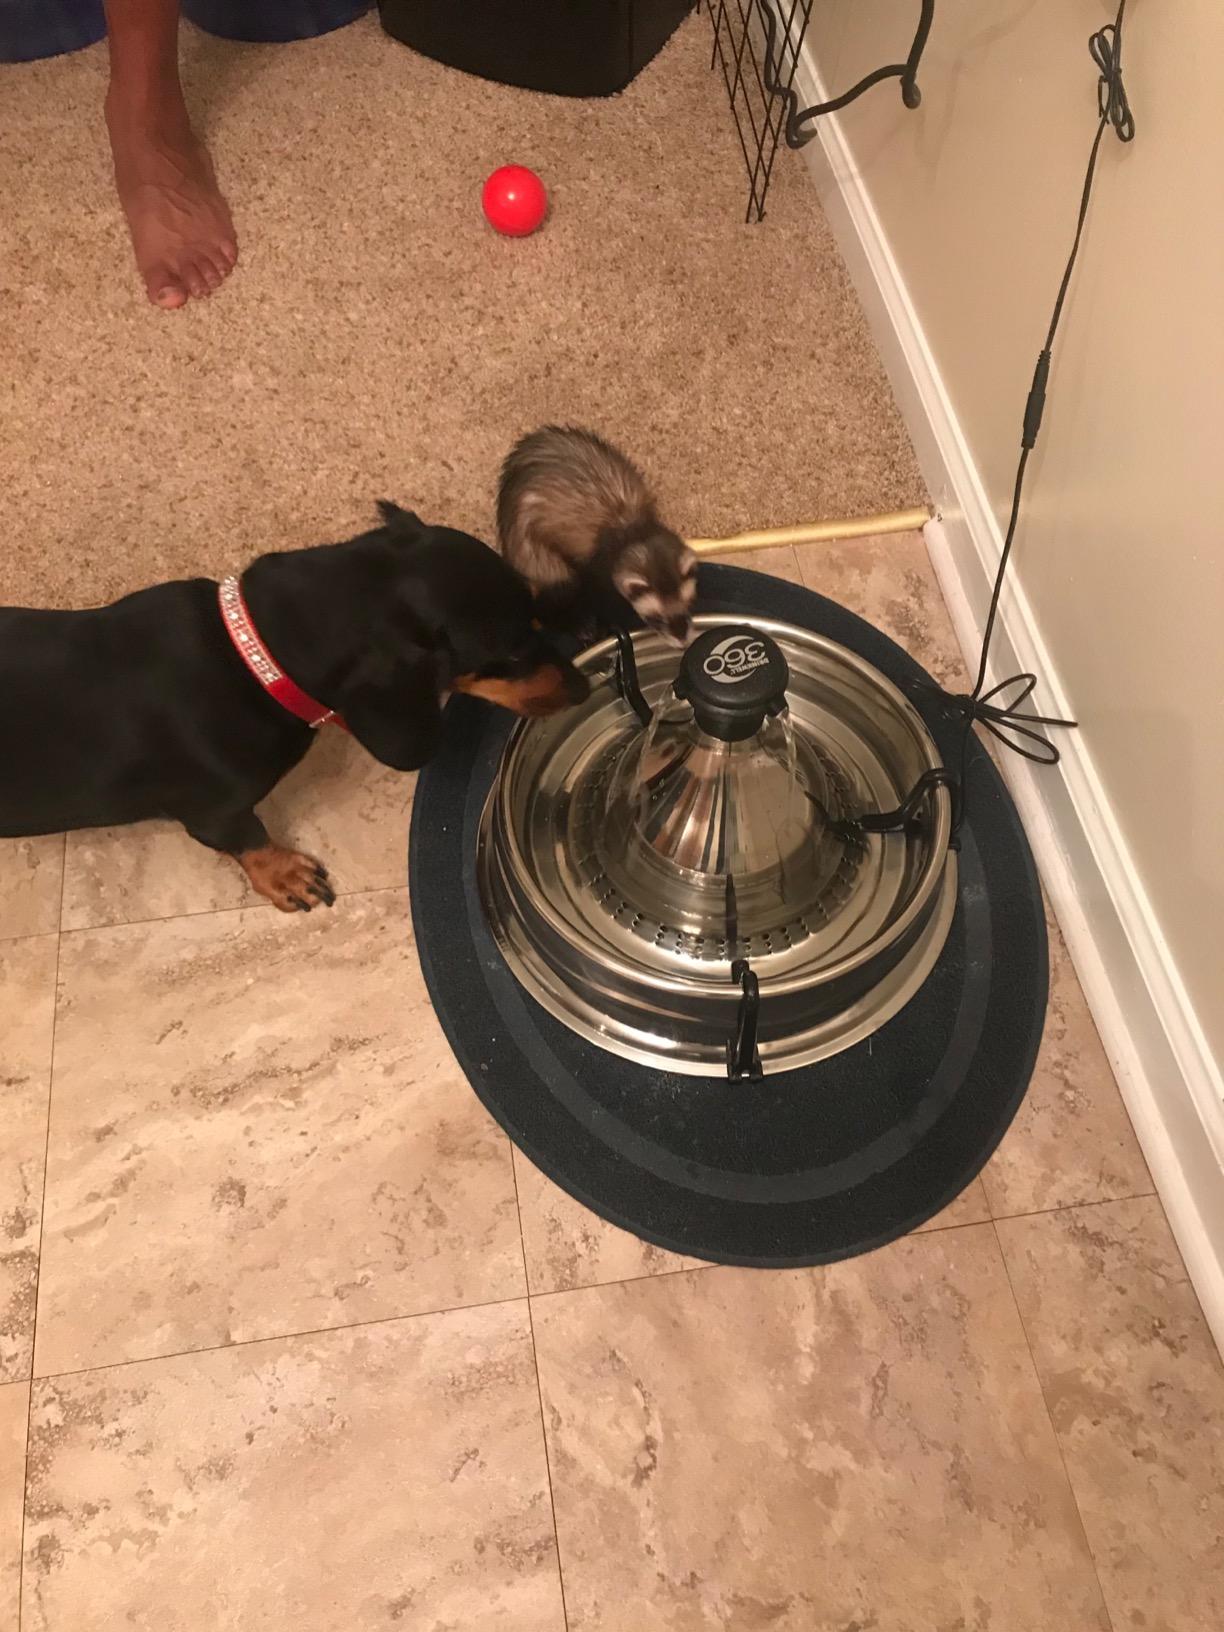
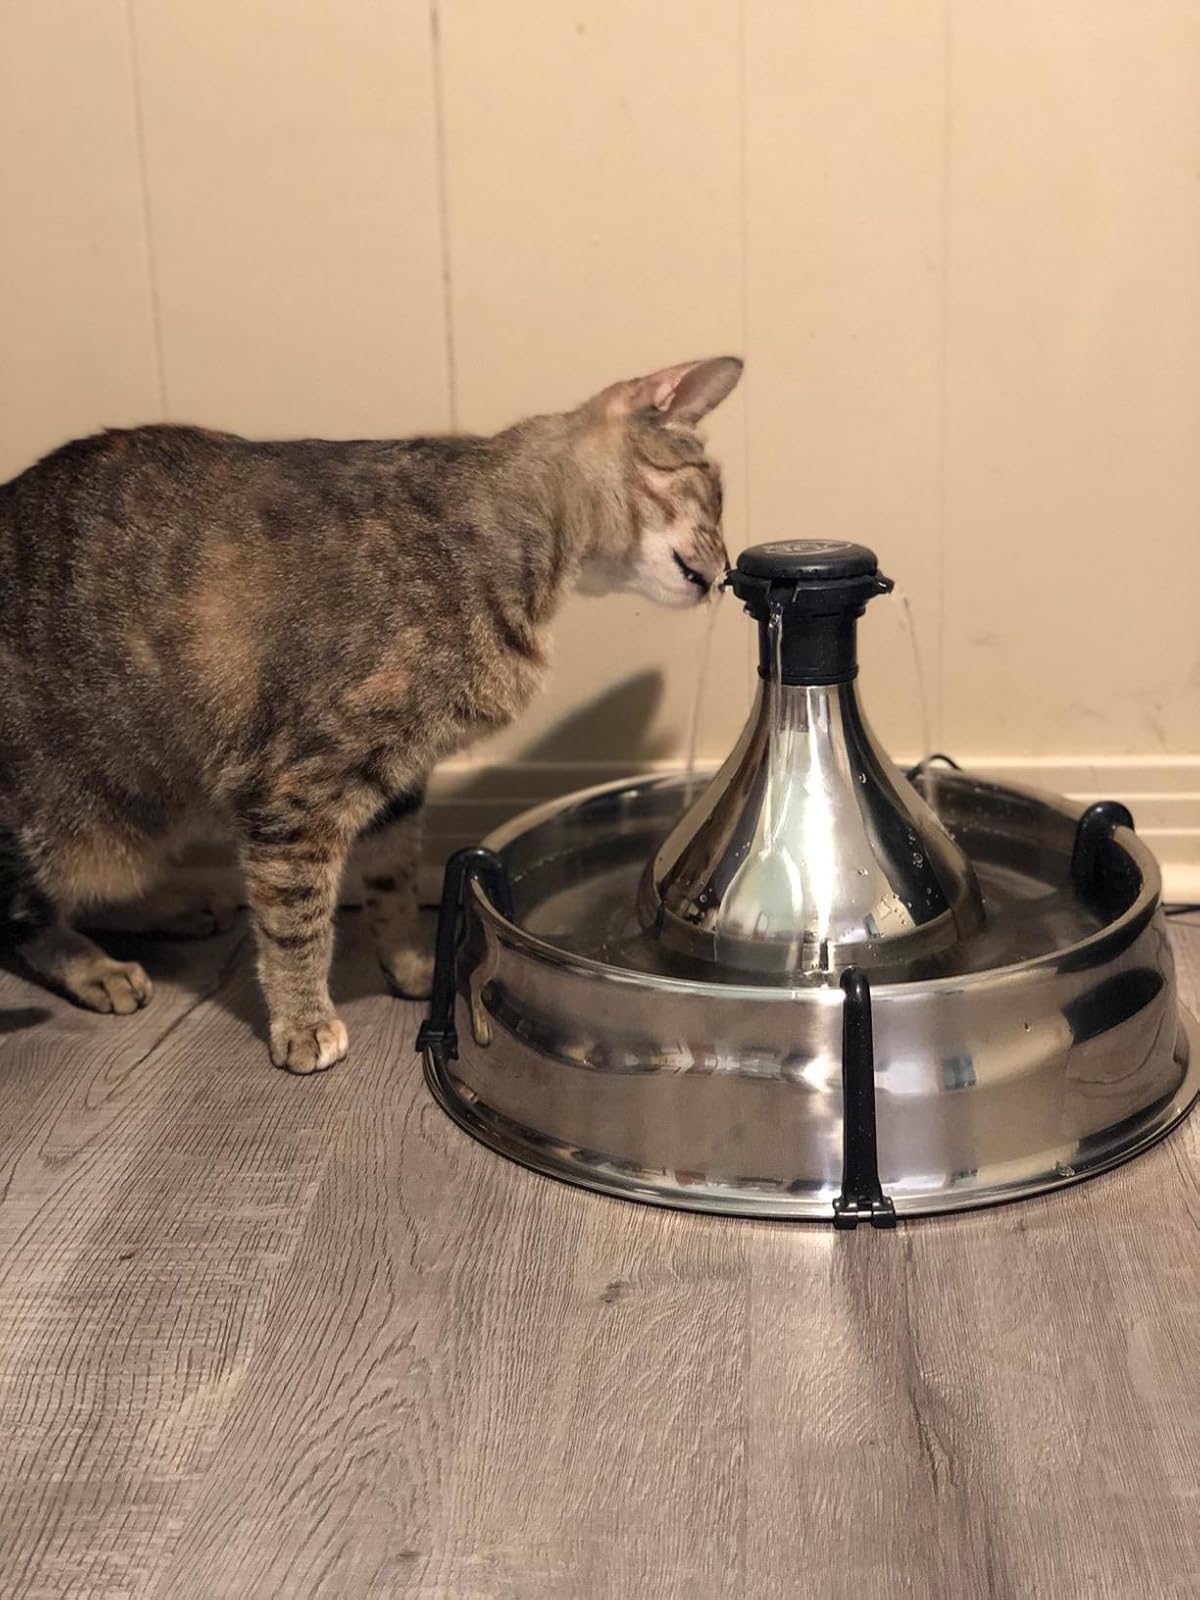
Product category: items_bowl
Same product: yes